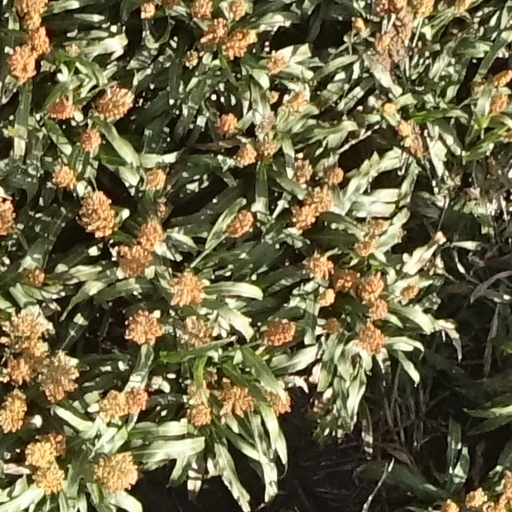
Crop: sorghum